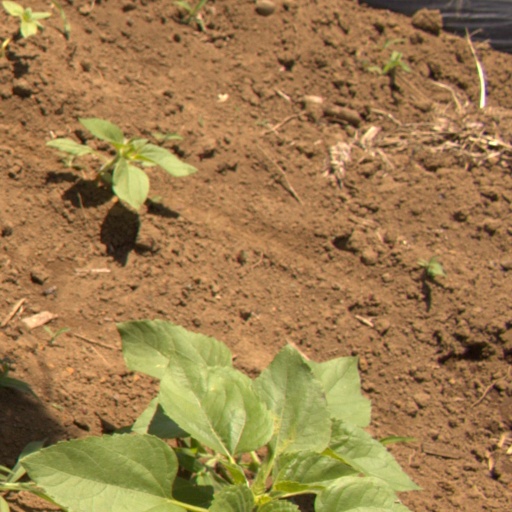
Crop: Jerusalem artichoke